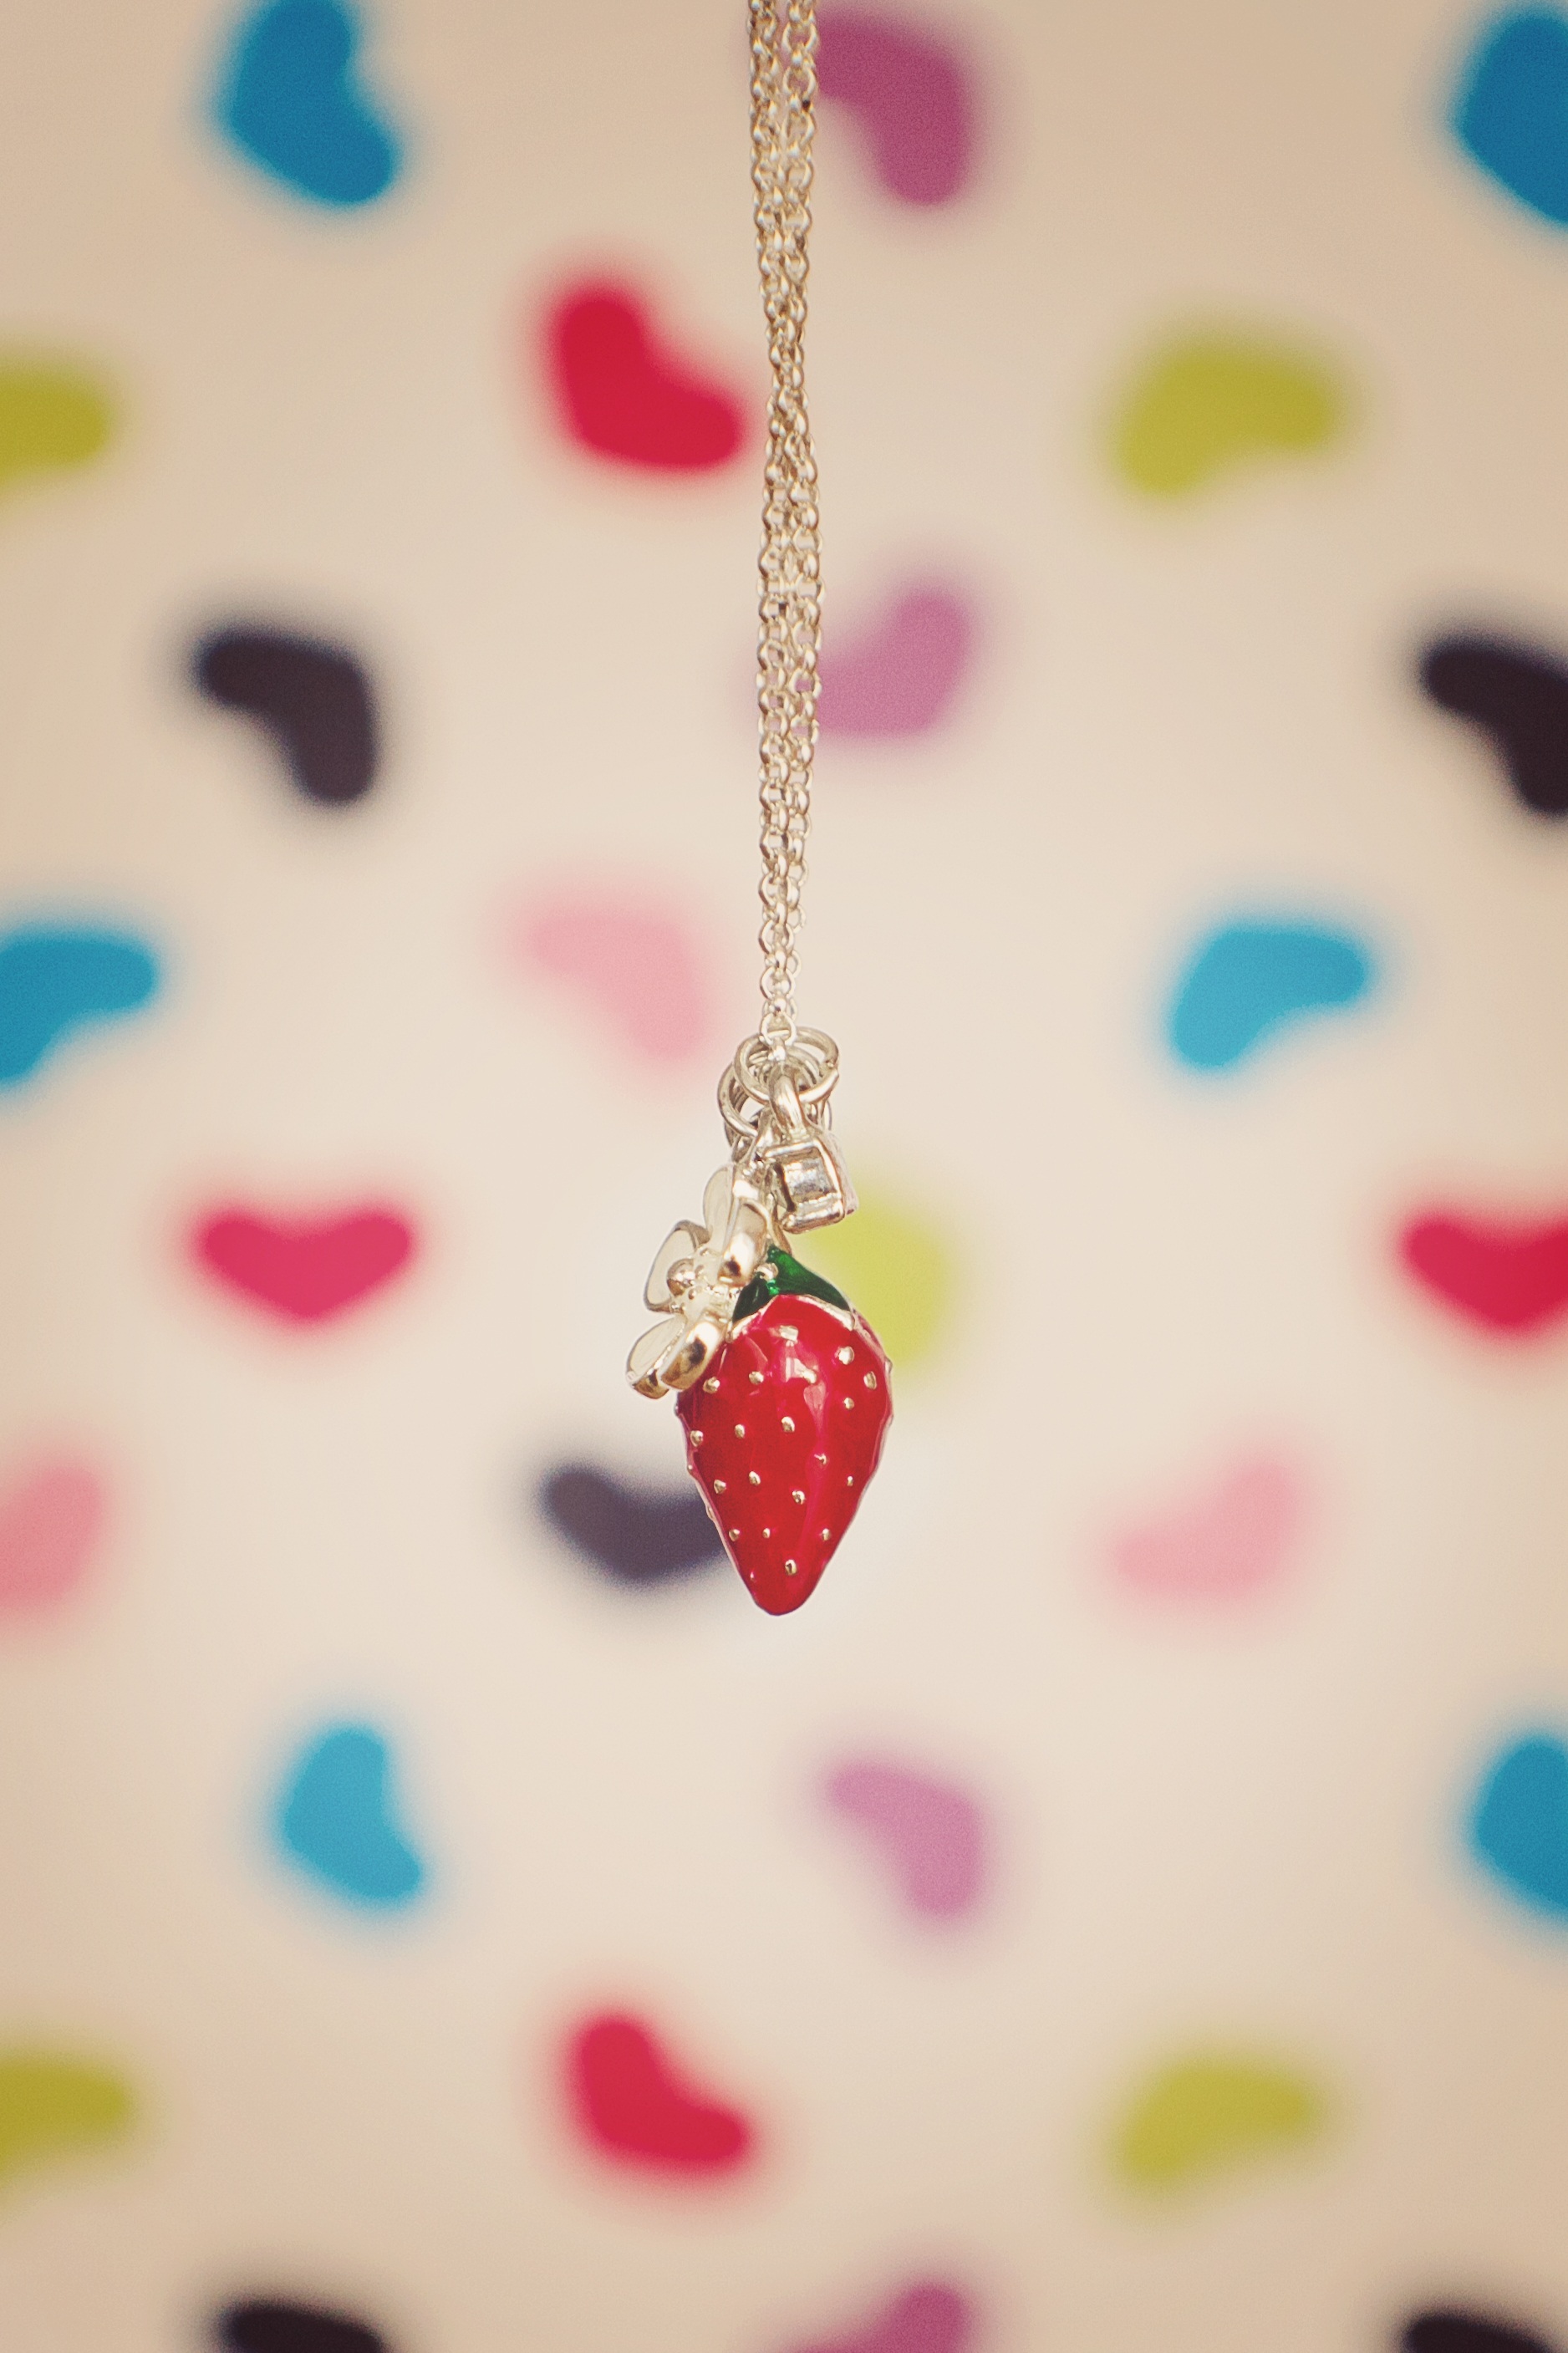
chain, flower, petal, food, red, color, blue, colorful, pink, dessert, cake, necklace, jewellery, jewel, icing, silver, beautiful, organ, sweetness, trailers, depend, fashion accessory